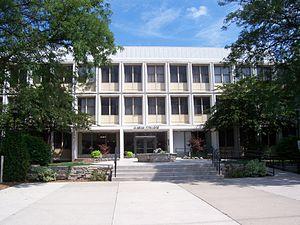
L'université Marian est une université privée américaine située à Fond du Lac dans le Wisconsin.